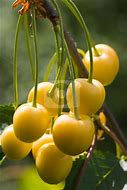
Label: cherry